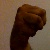
The image shows a hand gesture representing the letter 'M' in Indian Sign Language.